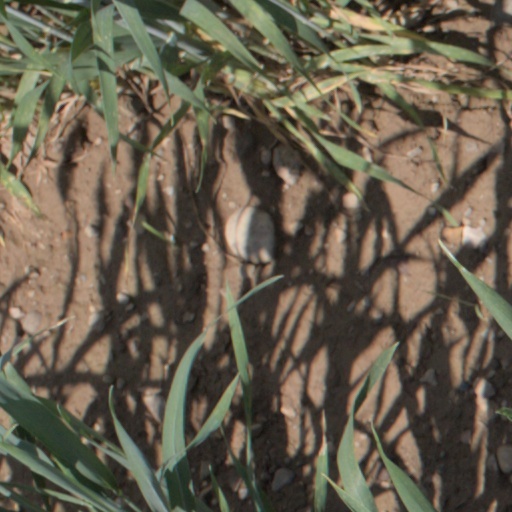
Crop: wheat